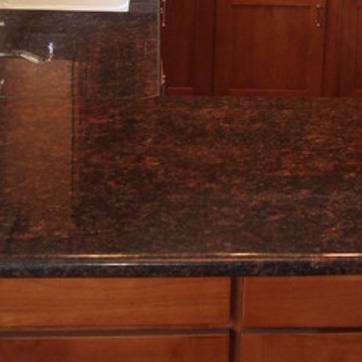
Material: polishedstone